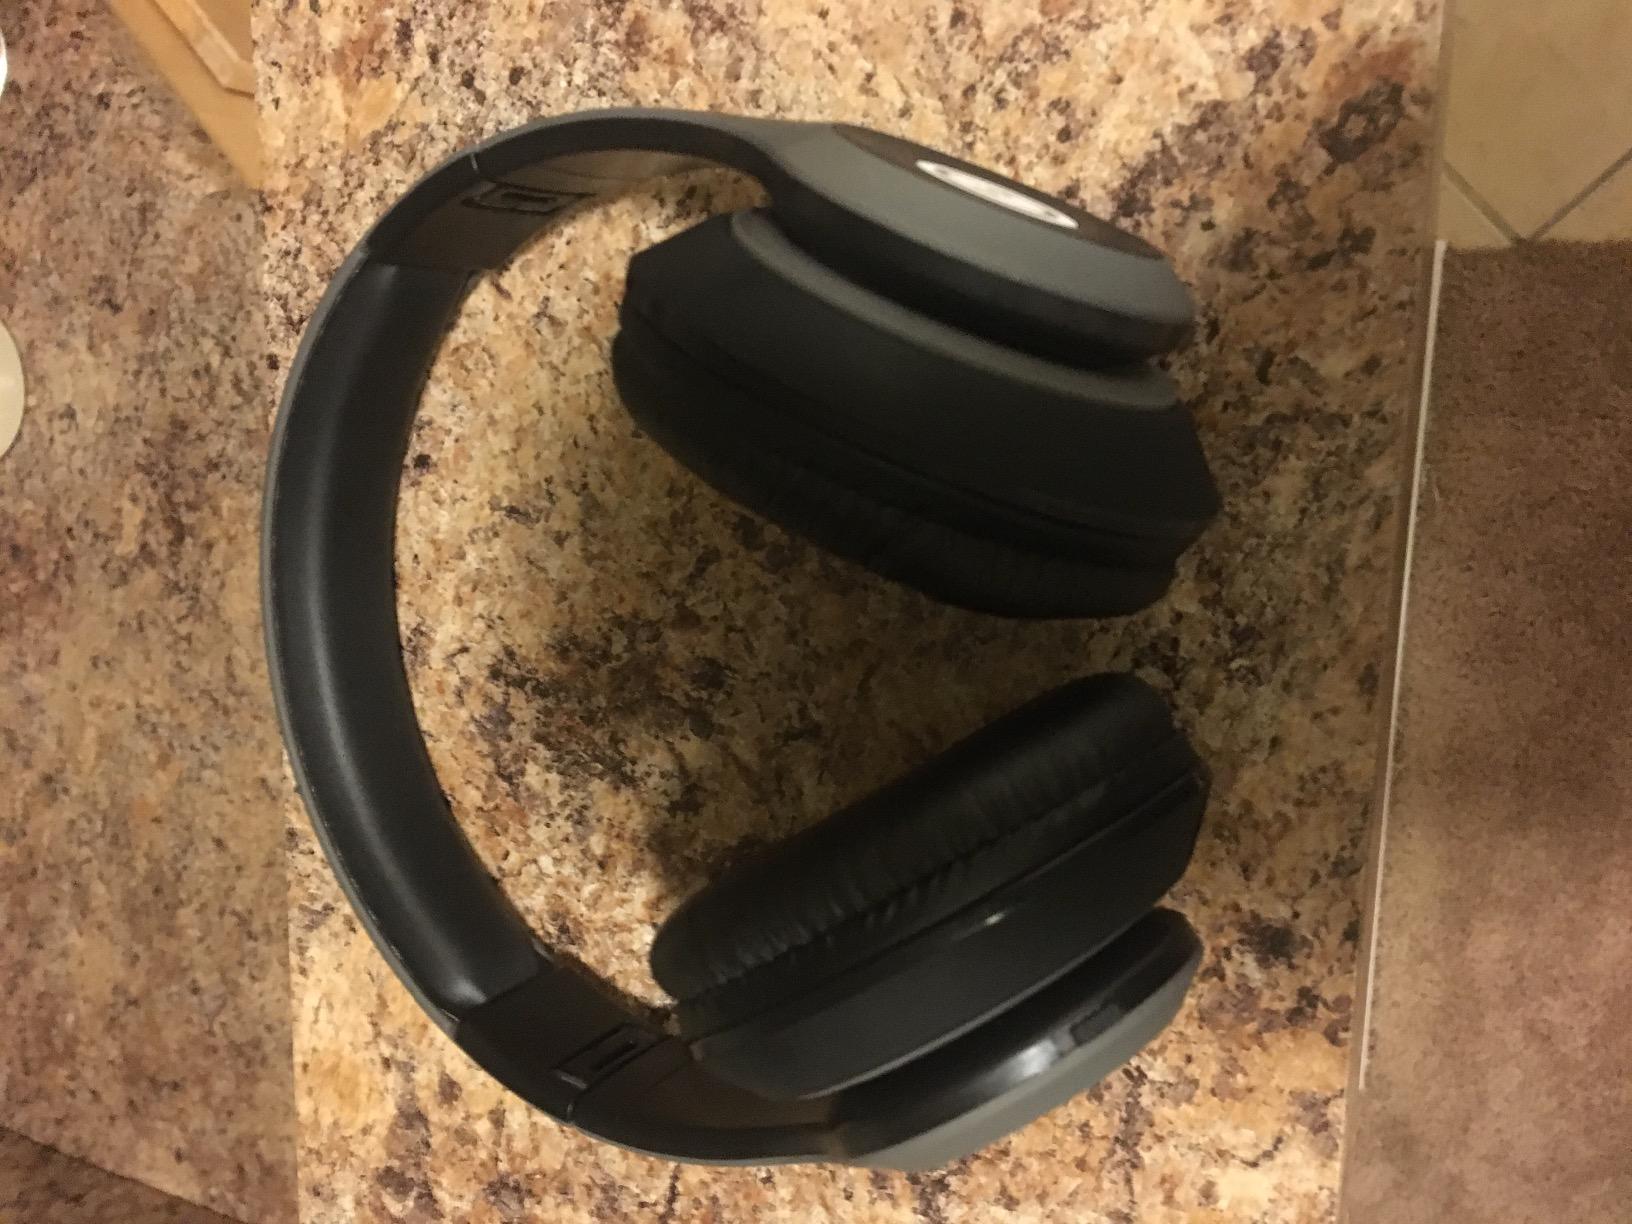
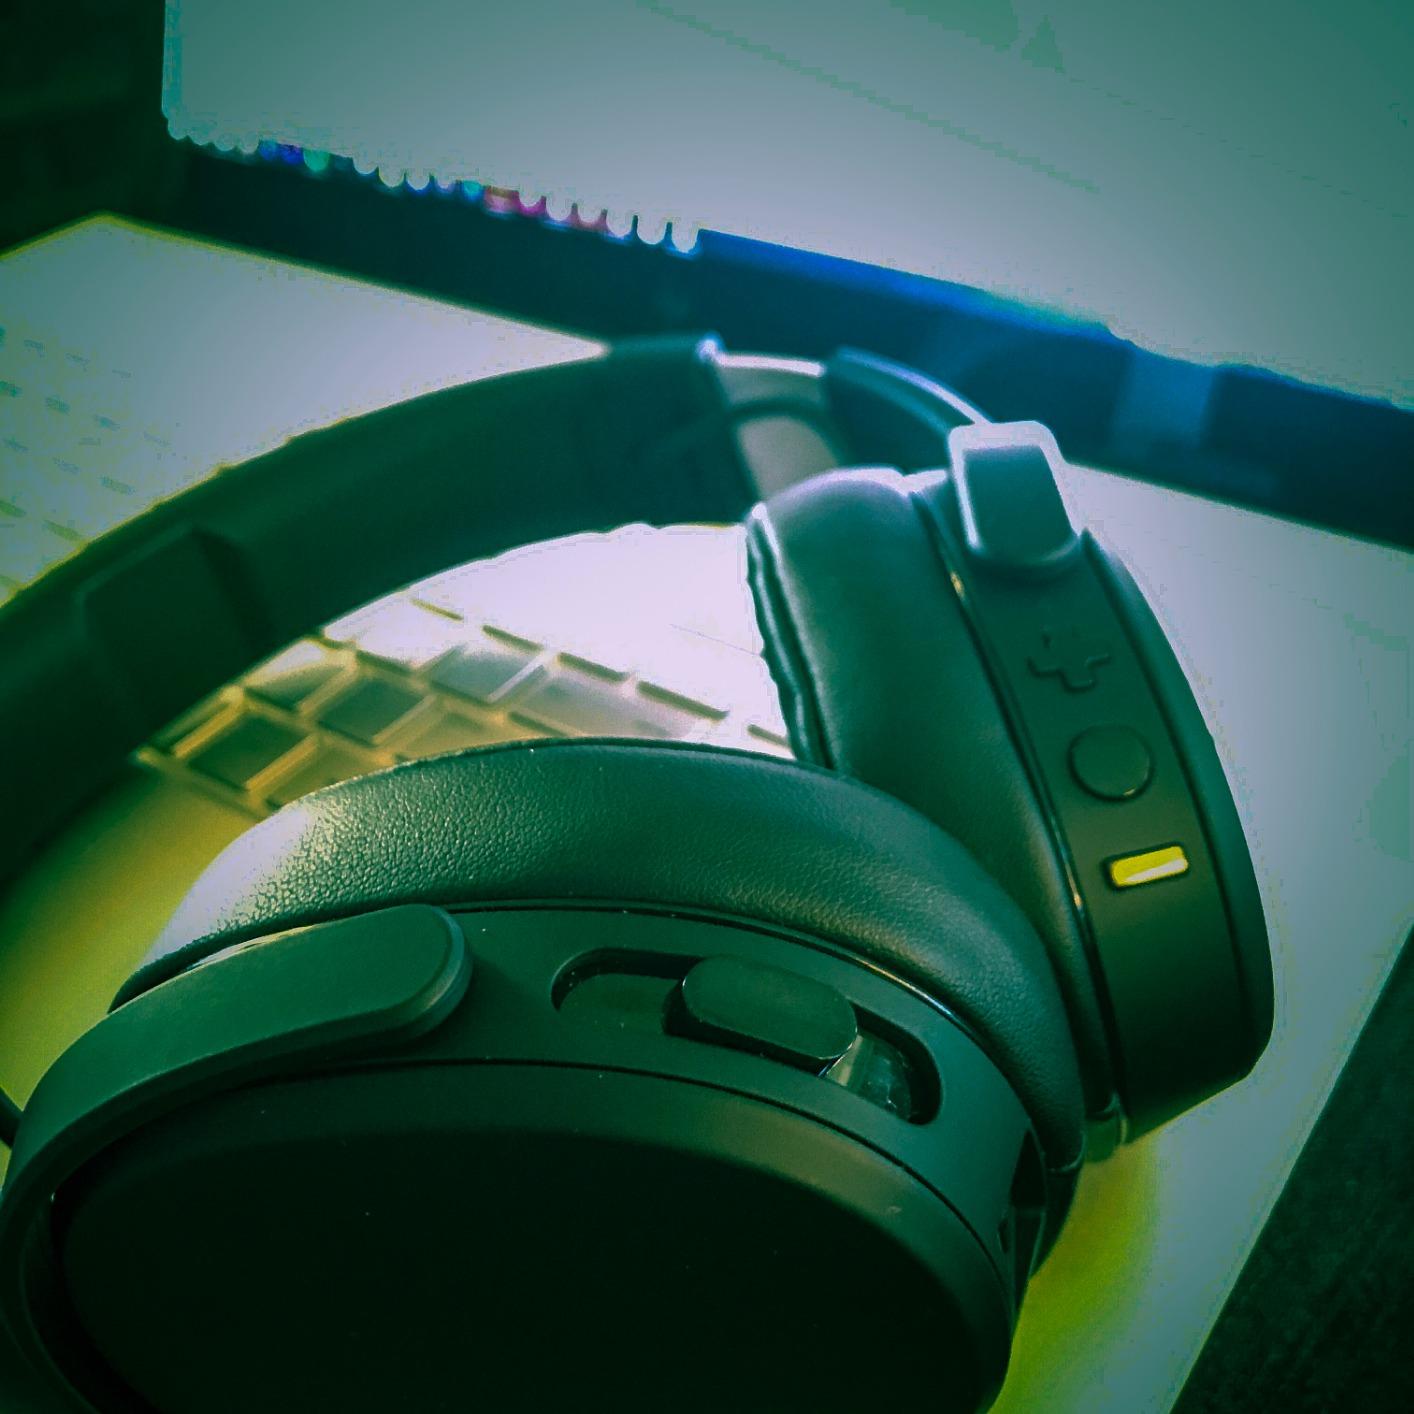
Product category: headphones
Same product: no